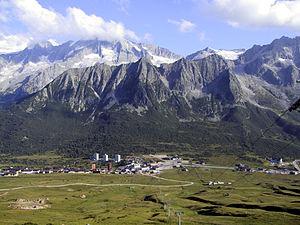
Le passo del Tonale est un col des Alpes italiennes situé entre le Trentin-Haut-Adige et la Lombardie. Il culmine à 1 884 mètres d'altitude. Il relie le val di Sole dans le Trentin-Haut-Adige au val Camonica en Lombardie.